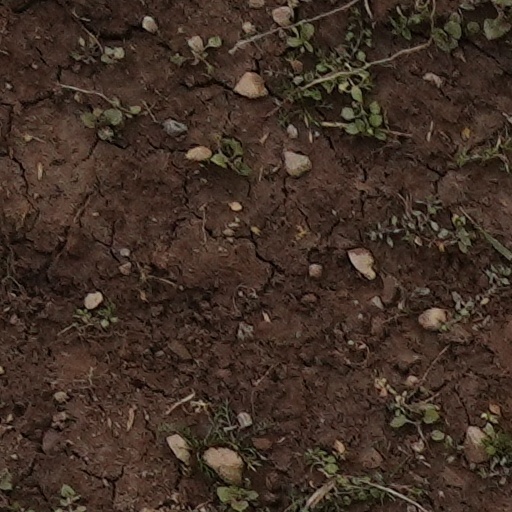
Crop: wheat